Imizu

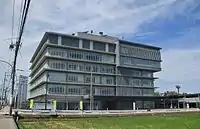
Imizu City Hall

Imizu has a mayor-council form of government with a directly elected mayor and a unicameral city legislature of 22 members.